Sundridge/South River Airpark

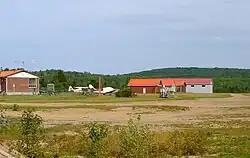
Sundridge/South River Airpark

Sundridge/South River Airpark is a registered aerodrome located southeast of South River, Ontario, Canada, in the township of Joly.